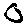
Label: 0